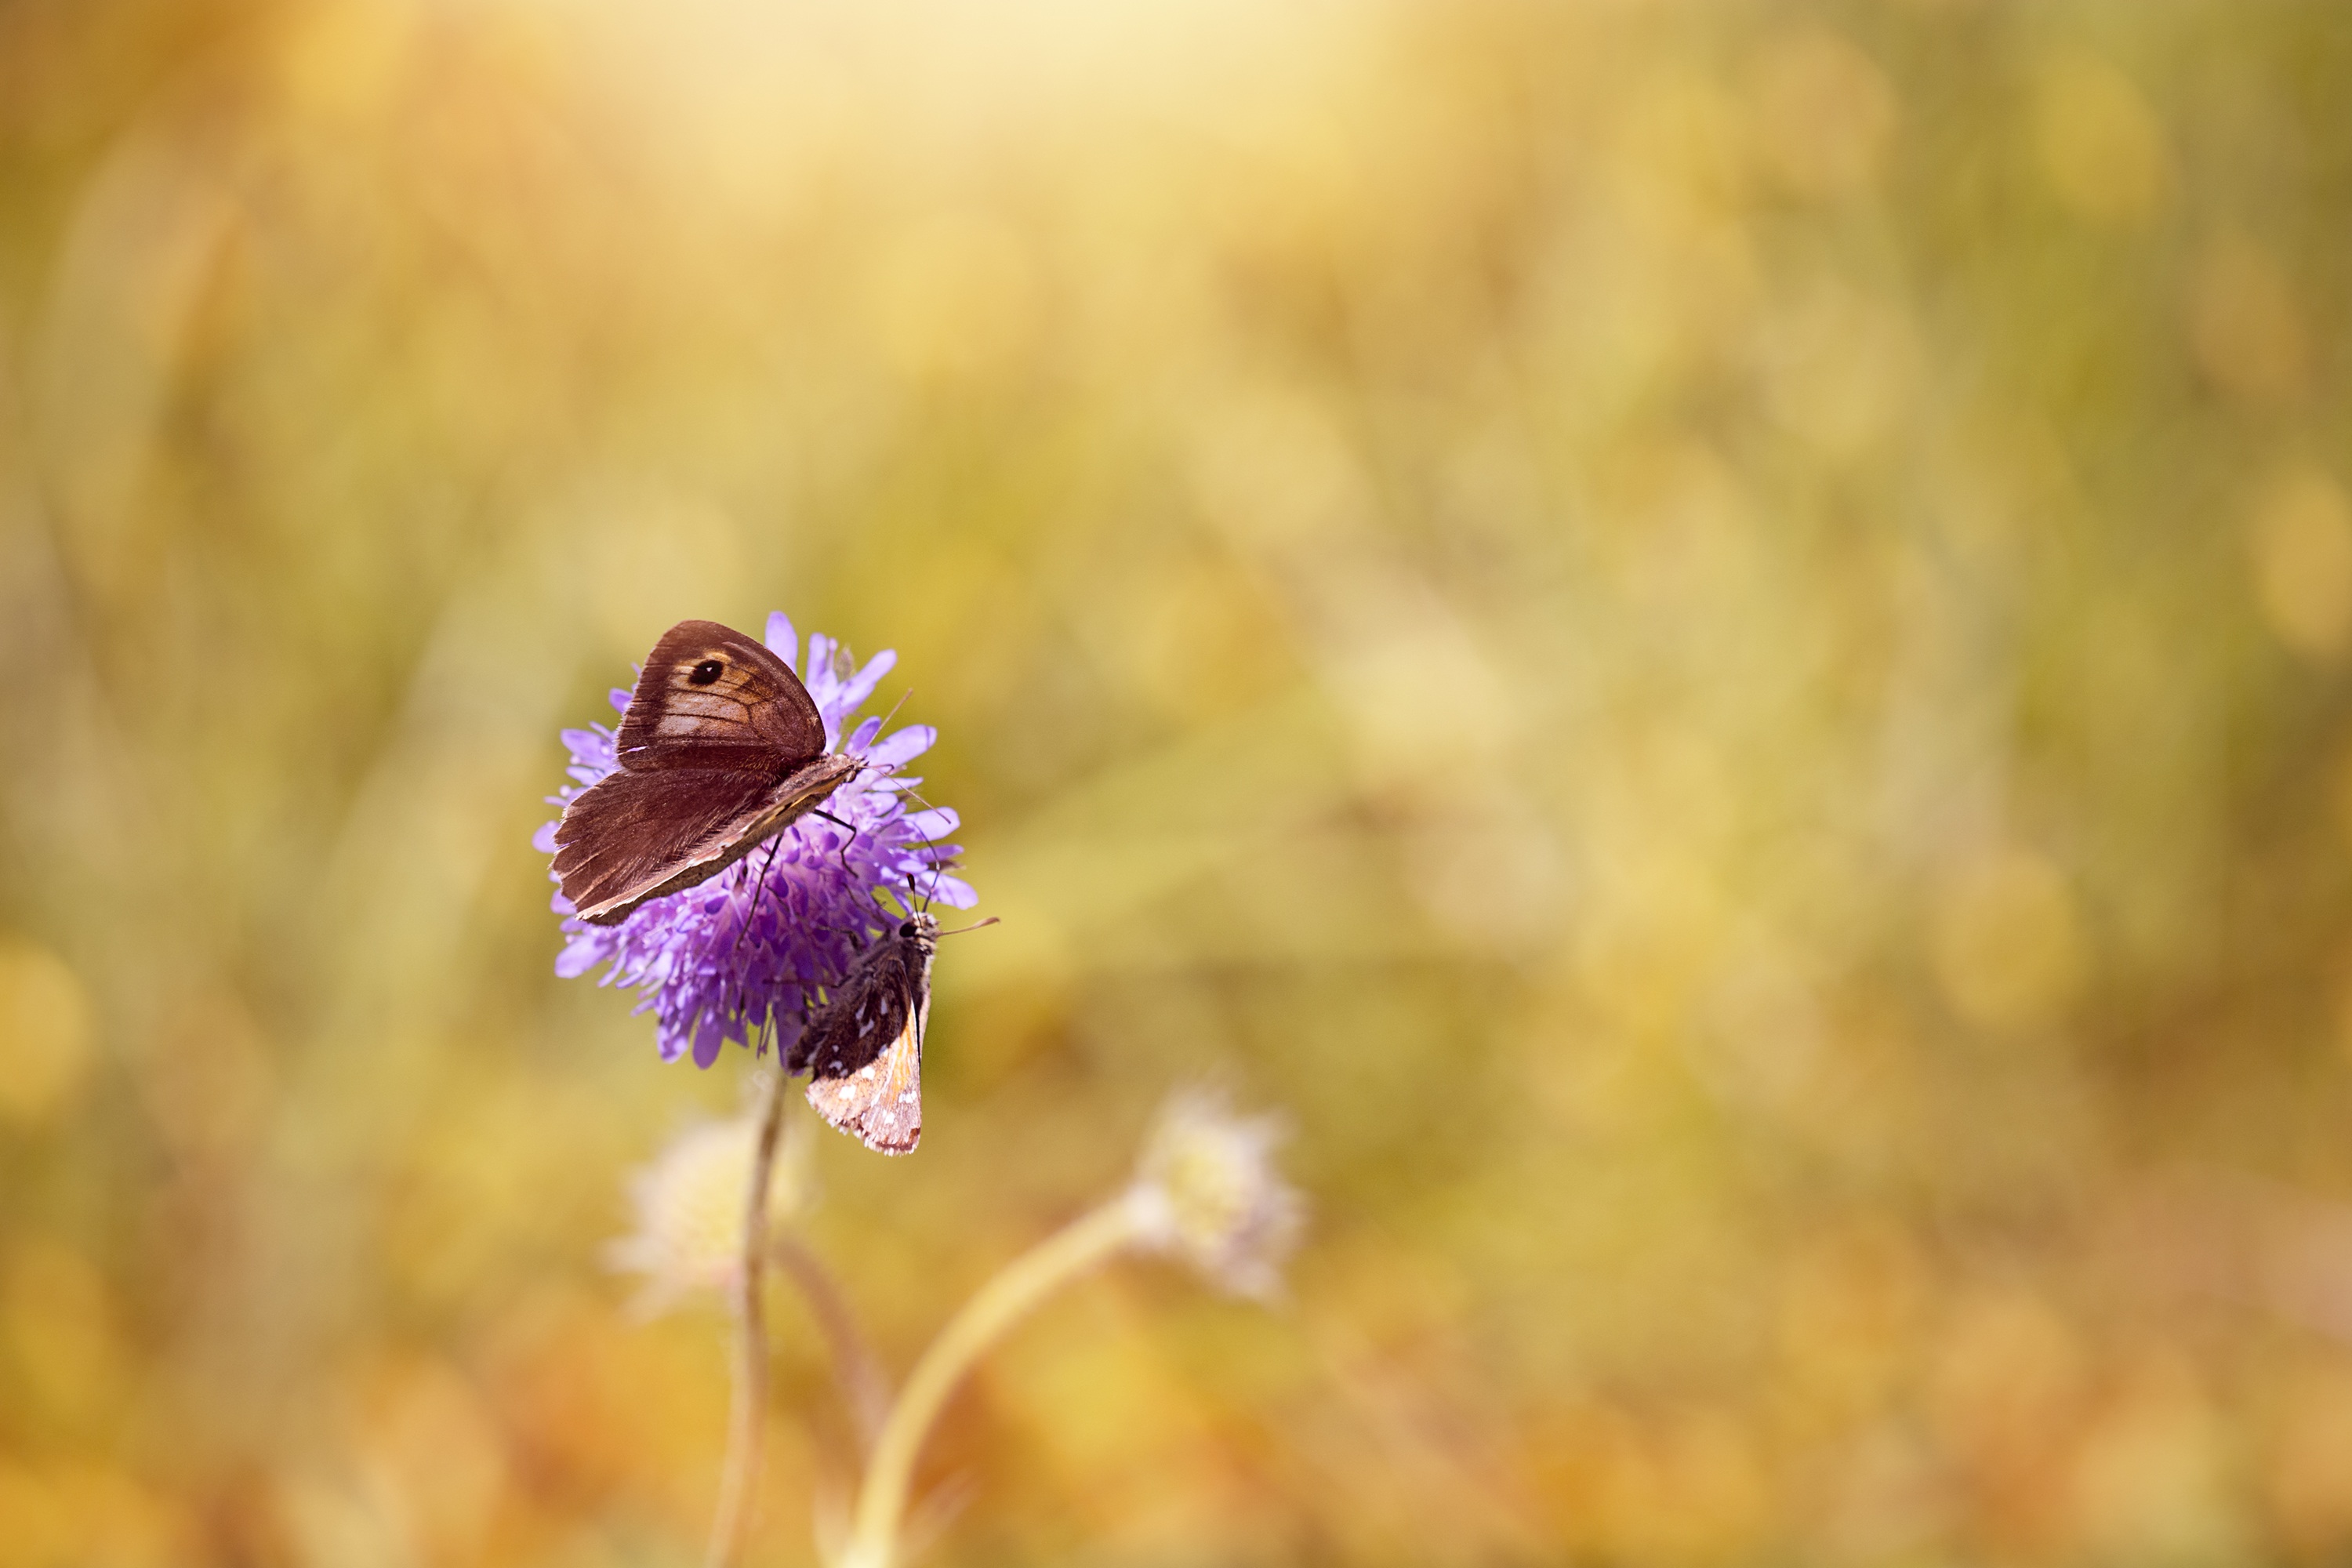
nature, blossom, plant, photography, meadow, prairie, leaf, flower, petal, bloom, animal, summer, insect, autumn, two, butterfly, yellow, close, flora, fauna, blue flower, wildflower, close up, pointed flower, eye, butterflies, purple flower, flight insect, macro photography, flowering plant, land plant